Dying Gaul

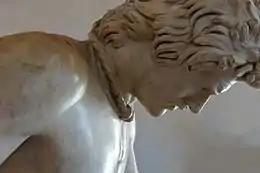
Detail showing his neck torc.

The statue serves both as a reminder of the Celts' defeat, thus demonstrating the might of the people who defeated them, and a memorial to their bravery as worthy adversaries. The statue may also provide evidence to corroborate ancient accounts of the fighting style—Diodorus Siculus reported that "Some of them have iron breastplates or chainmail while others fight naked". Polybius wrote an evocative account of Galatian tactics against a Roman army at the Battle of Telamon of 225 BC: